Alan Saret

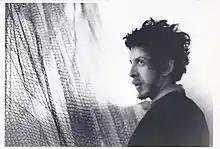
Alan Saret

Alan Saret (born 1944, New York City) is an American sculptor, draftsman, and installation artist, best known for his Postminimalism wire sculptures and drawings. He lives and works in Brooklyn.